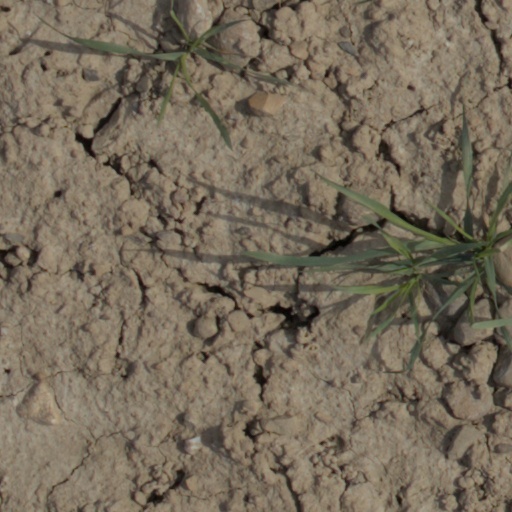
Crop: wheat